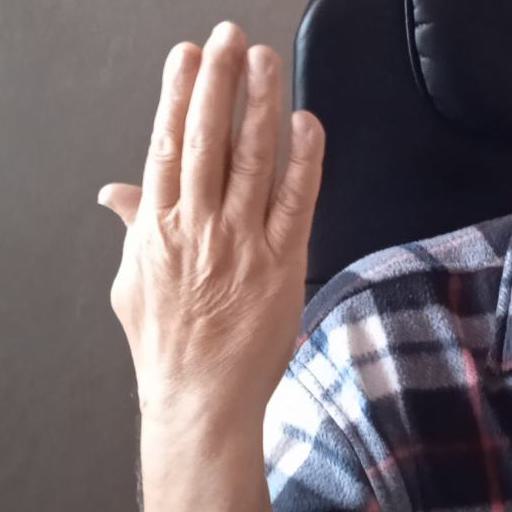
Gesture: stop_inverted